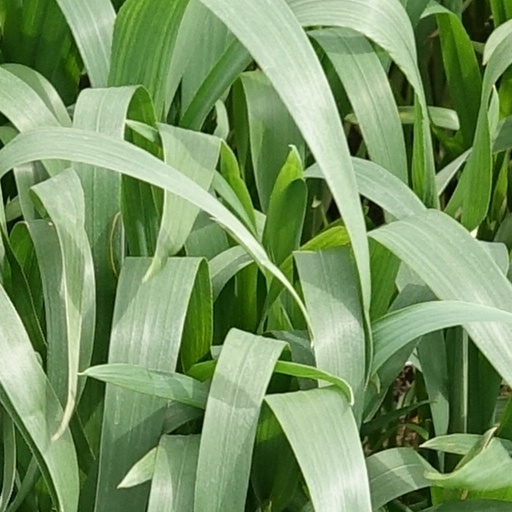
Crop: wheat